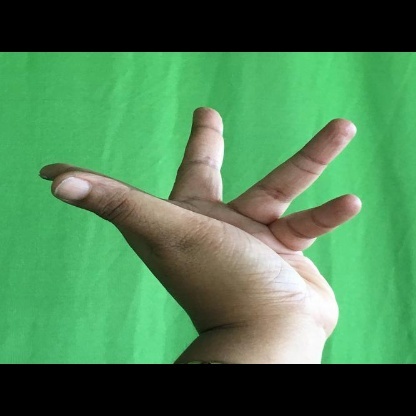
Mudra: Alapadmam